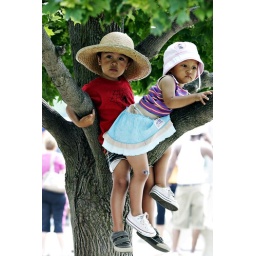
2727 monkey in the tree